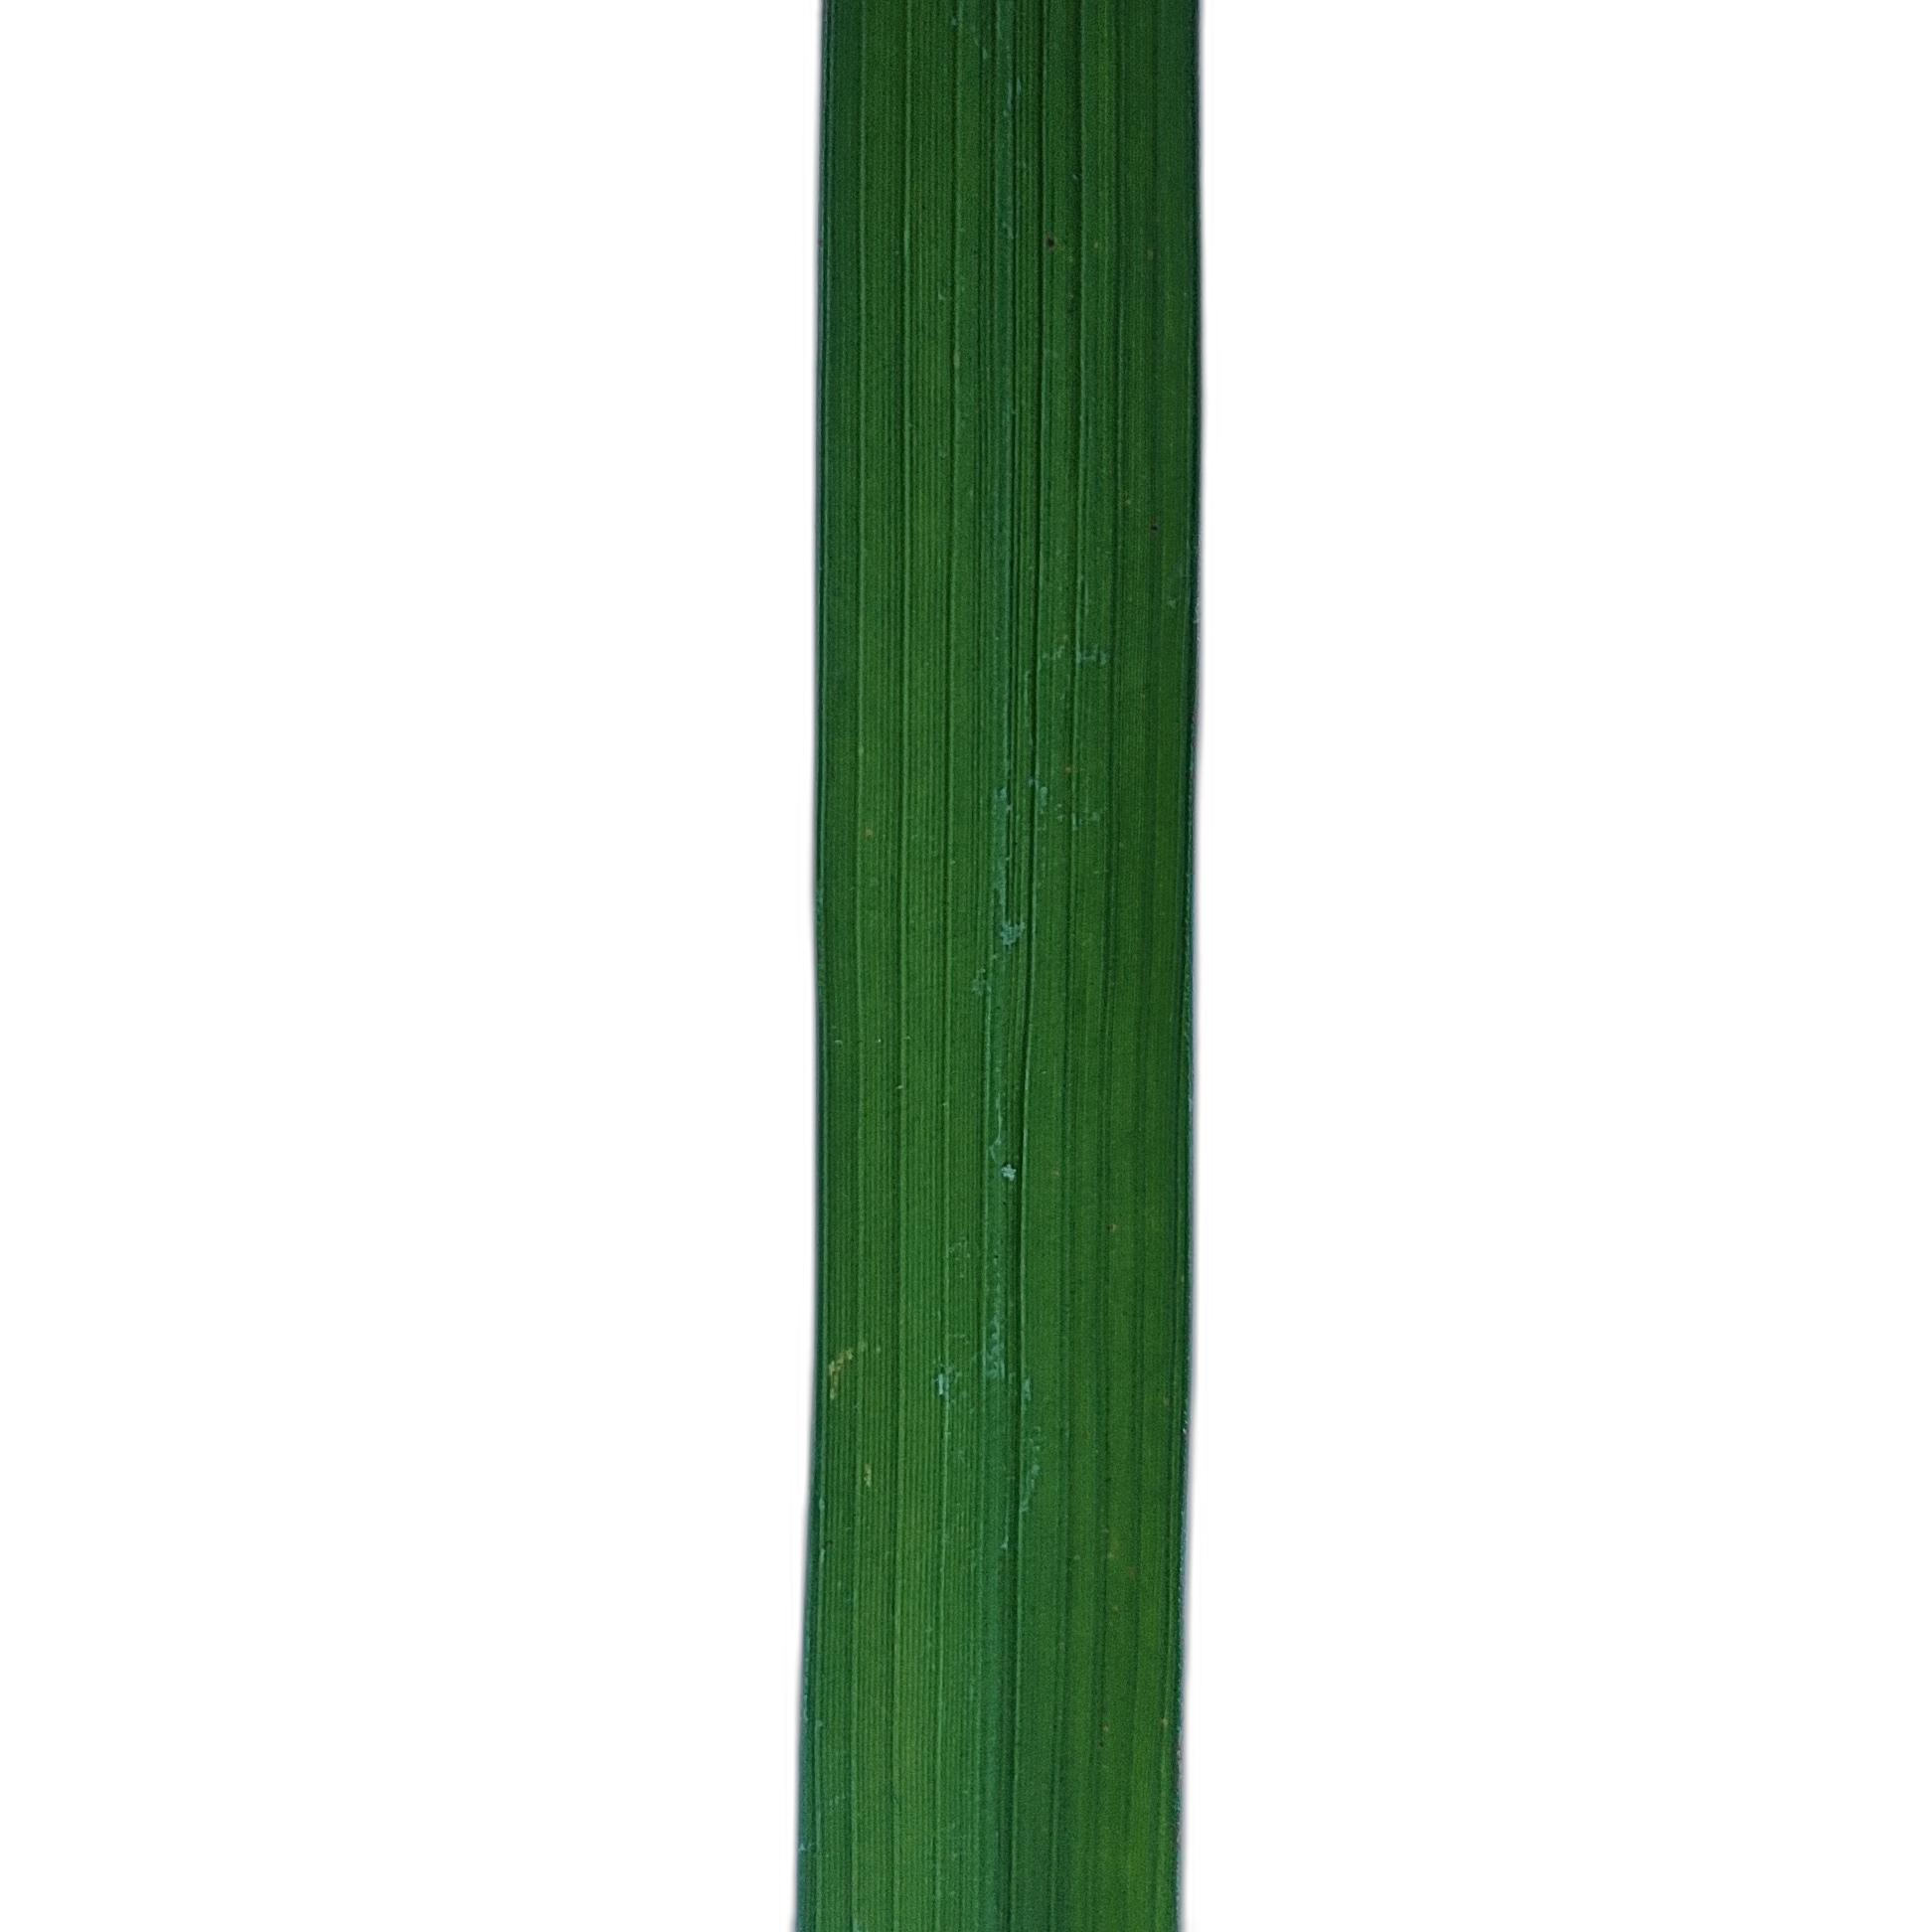
Label: Healthy